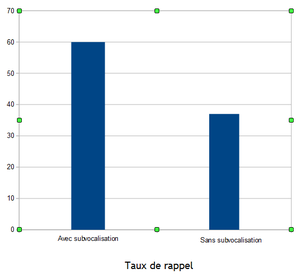
Effet subvocalisation mémoire, d’après Slowiaczek et Clifton, 1980
La subvocalisation est le phénomène consistant à prononcer mentalement les mots lus lors d'une lecture silencieuse.
La lecture rapide est une technique permettant d'accélérer la vitesse de lecture. Elle ne vise pas les apprentissages initiaux de la lecture. Elle consiste principalement à éduquer le regard et à limiter la subvocalisation. Elle peut être complétée par d'autres techniques, comme la lecture dite « en diagonale ». La lecture rapide s'adresse aux lecteurs qui souhaitent soit améliorer leurs performances, soit remédier à des difficultés.